Fatikchhari Upazila

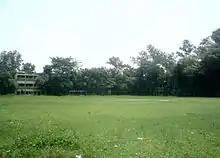
Fatikchhari Degree College

According to Banglapedia, Fatikchhari Coronation Model High School, founded in 1912; Maizbhander Ahmadia High School; Haidchakia High School, founded in 1926; Nanpur Abu Sobahan High School, founded in 1942; and Dhurung Khulshi Lion's High School, founded in 1943, are notable secondary school and Zamidar Abdul Bari Chowdhury (Abc) School